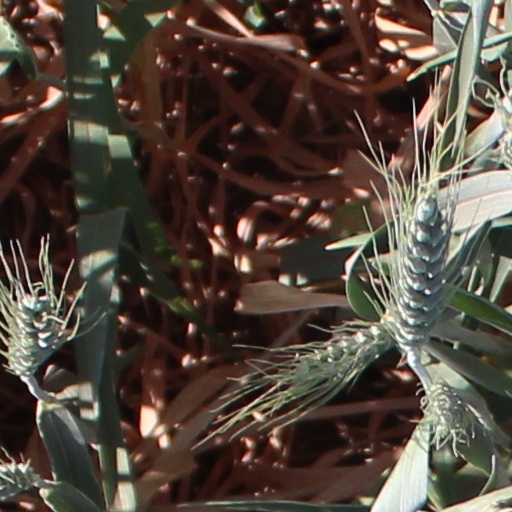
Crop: wheat